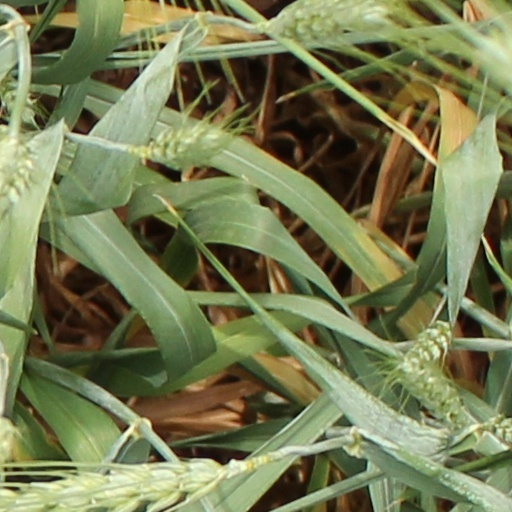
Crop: wheat